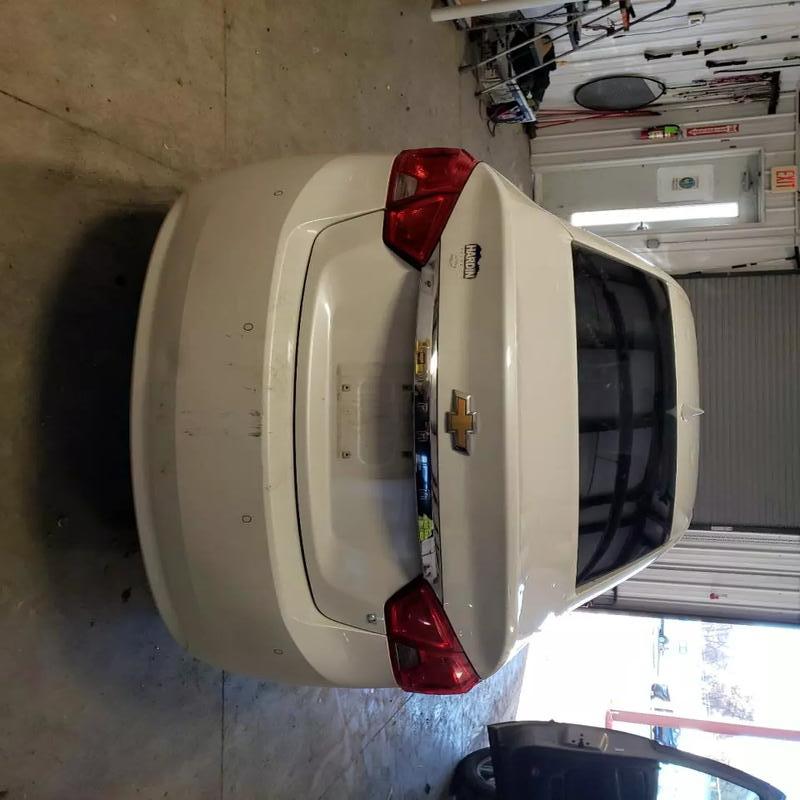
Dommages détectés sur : malle, plaque d'immatriculation arrière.
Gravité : majeur